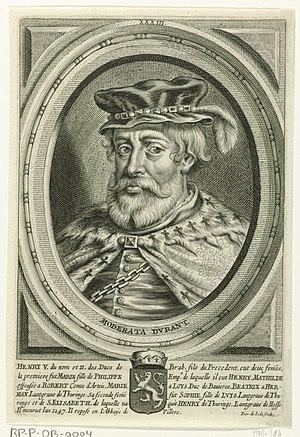
Valduc est un château du XIXᵉ siècle, situé à Hamme-Mille, dans le Brabant Wallon.